Ming the Merciless

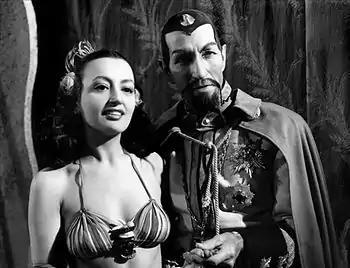
Ming as portrayed by Charles Middleton in "Flash Gordon Conquers the Universe" (1940), seen with one of his dancers, actress Carmen D'Antonio.

Ming the Merciless is a fictional character who first appeared in the "Flash Gordon" comic strip in 1934. He has since been the main villain of the strip and its related movie serials, television series and film adaptation. Ming is depicted as a ruthless tyrant who rules the planet Mongo.